Patrick J. Kennedy

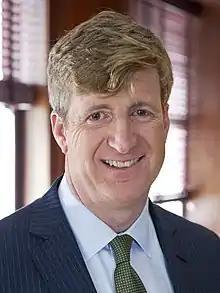
Kennedy in 2016

Patrick Joseph Kennedy II (born July 14, 1967) is an American retired politician and mental health advocate. From 1995 to 2011, he served as a Democratic member of the United States House of Representatives from Rhode Island's 1st congressional district, and was the first Generation X member of Congress when he took office in 1995.